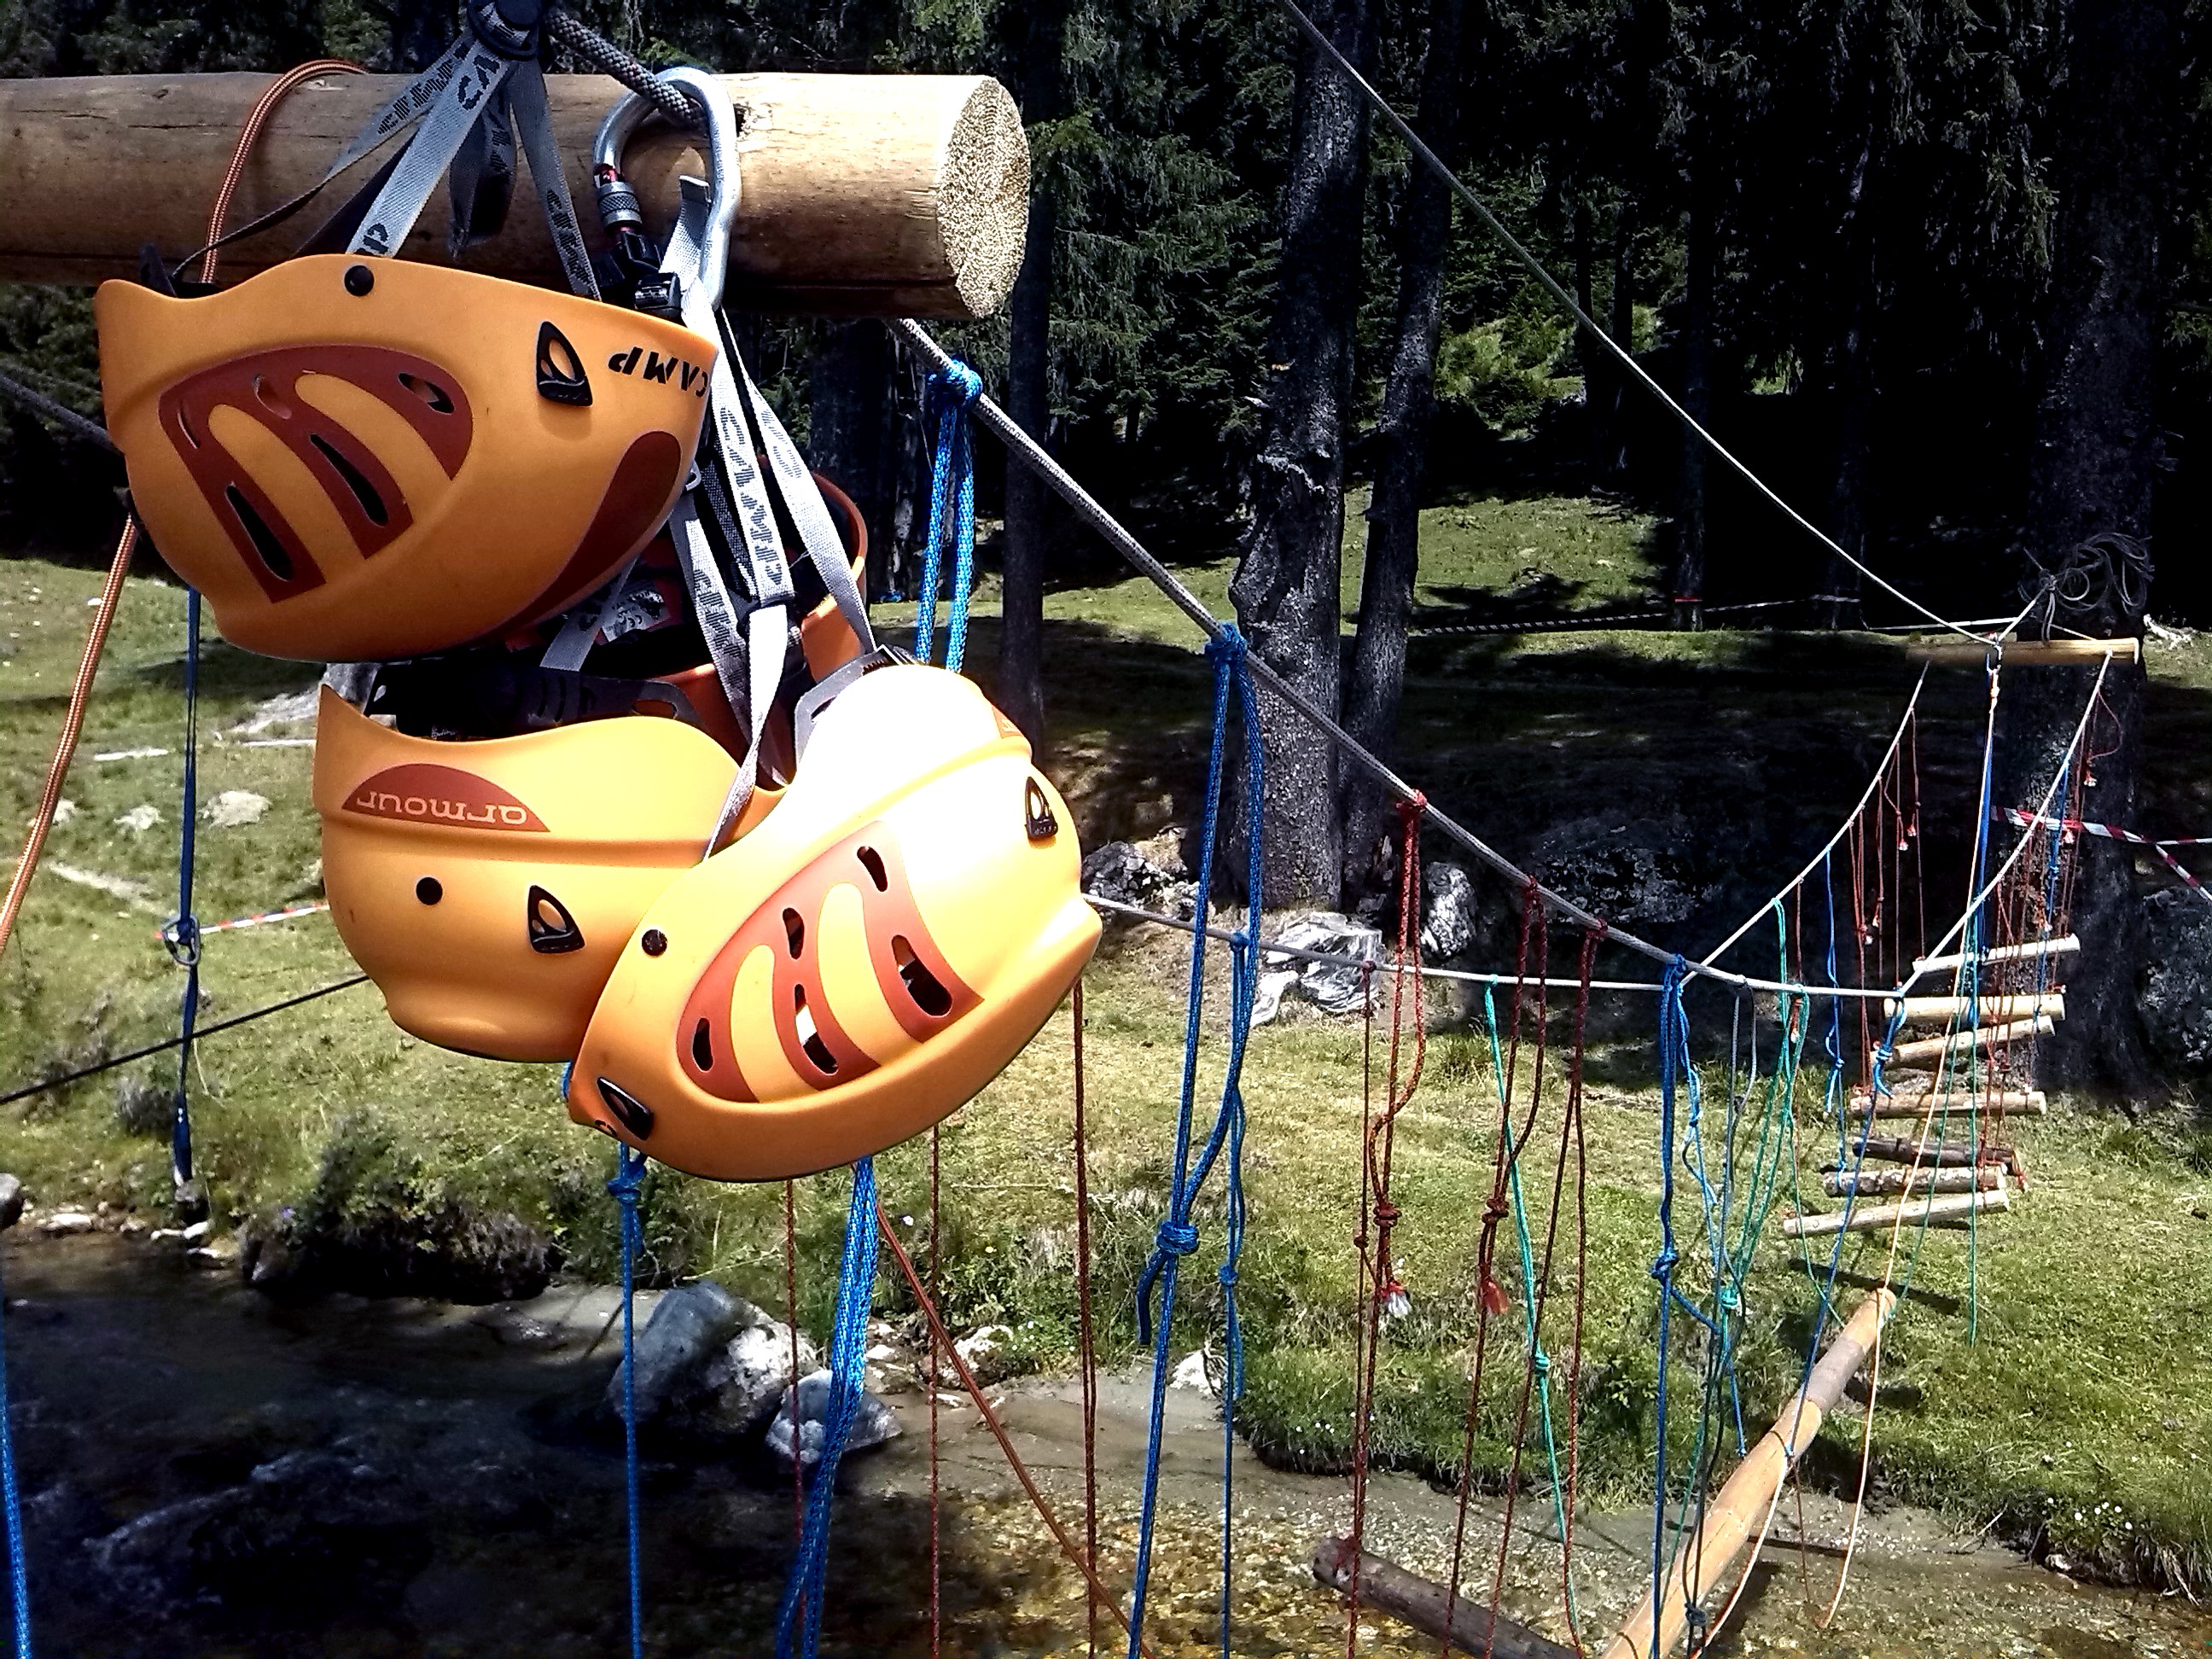
mountain, sport, crossing, adventure, stream, amusement park, park, hanging, playground, caution, risk, outdoor recreation, outdoor play equipment, rop